Alexander Nevsky

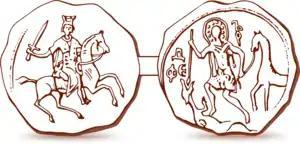
Seal of Aleksandr Yaroslavich (front and back) with images of the prince himself as a horseman and saint Theodore Stratelates. After 1236.

In 1236, Alexander was appointed by the Novgorod Republic as the prince of Novgorod ("knyaz"), where he had already served as his father's governor in Novgorod. He was chosen for the position by his father, but the decision was approved by the "veche", which needed his armies. The Novgorod chronicle describes how Yaroslav left his son, Alexander, in Novgorod and took with him "senior Novgorodians" and a hundred men from Torzhok and "sat in Kiev upon the throne". When his father was called away in 1238 because of a Mongol invasion of Northeastern Russia, Alexander began to rule on his own.